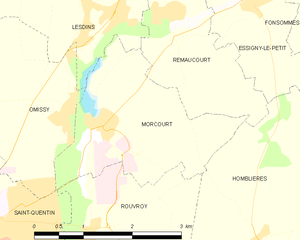
Carte des communes françaises: Morcourt